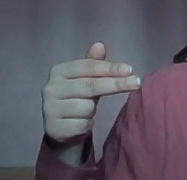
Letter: ghain